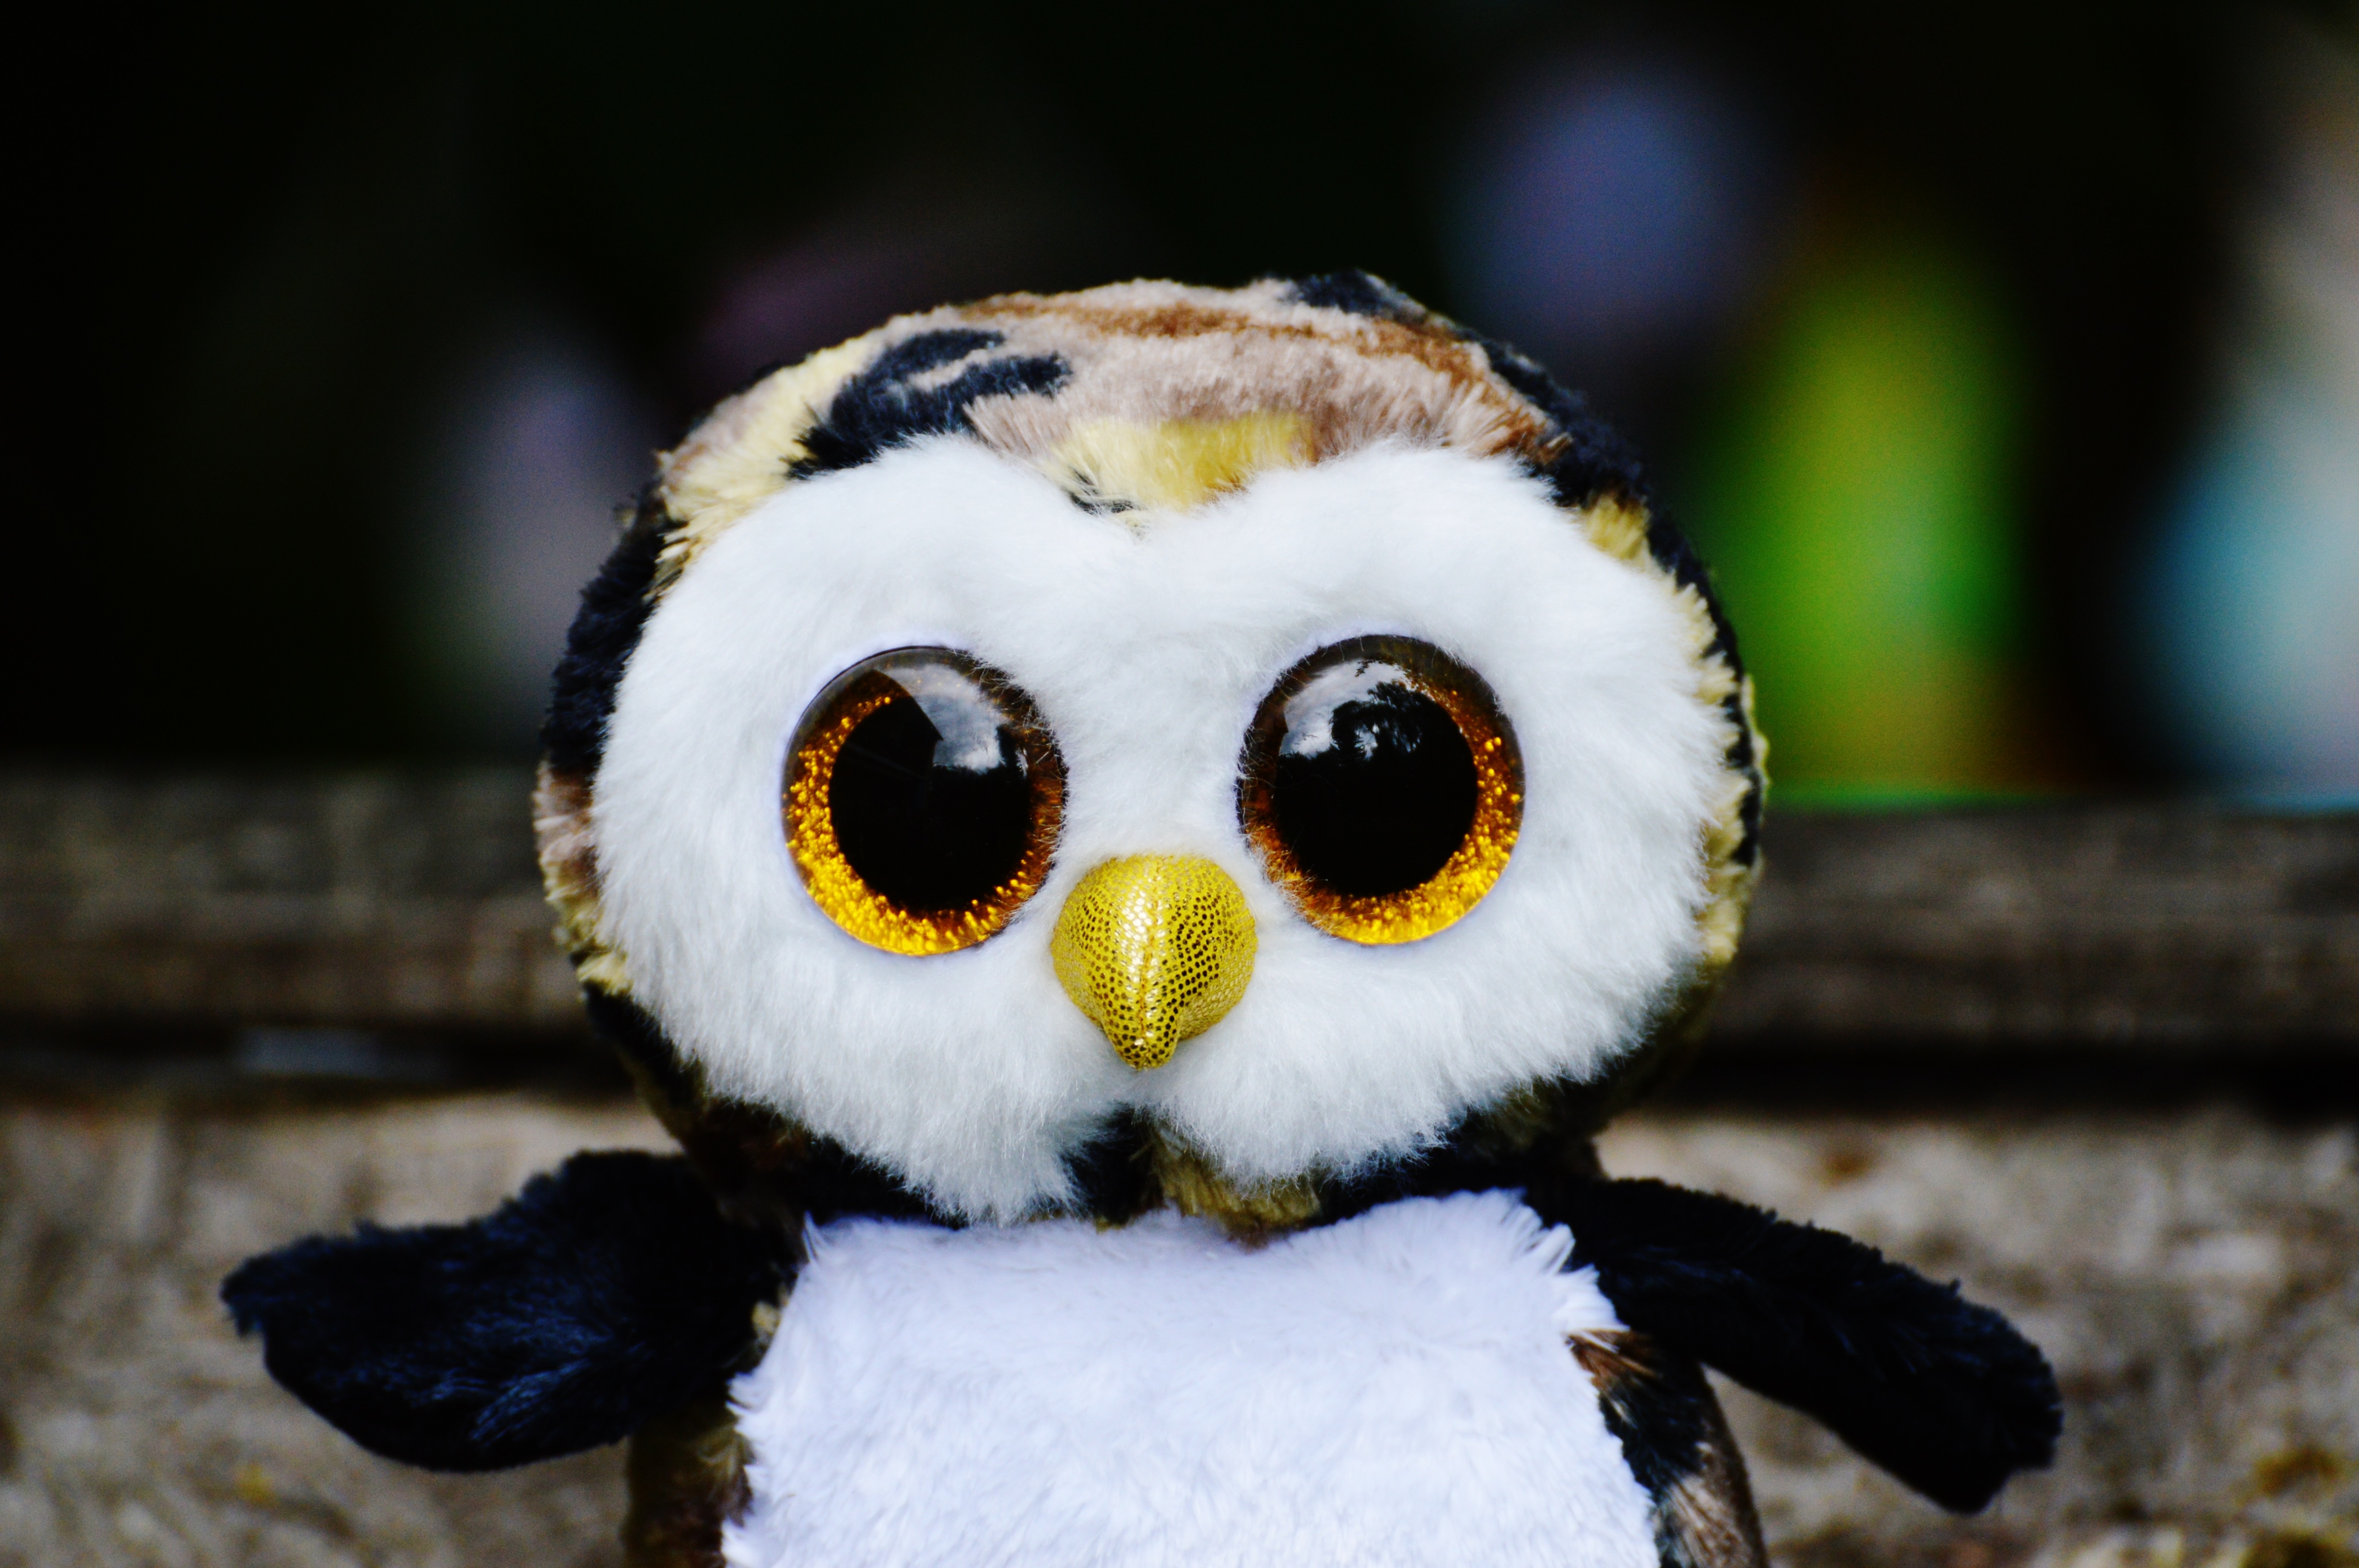
bird, sweet, flower, cute, wildlife, beak, owl, glitter, bird of prey, teddy bear, goggle, close up, children, toys, vertebrate, funny, stuffed animal, snuggle, macro photography